Hoptivka

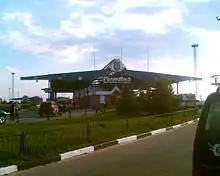
A checkpoint across the state border of Ukraine on the border with Russia

Hoptivka is a selo in Kharkiv Raion, Kharkiv Oblast, Ukraine and a northeastern border crossing with Russia. It belongs to Derhachi urban hromada, one of the hromadas of Ukraine.